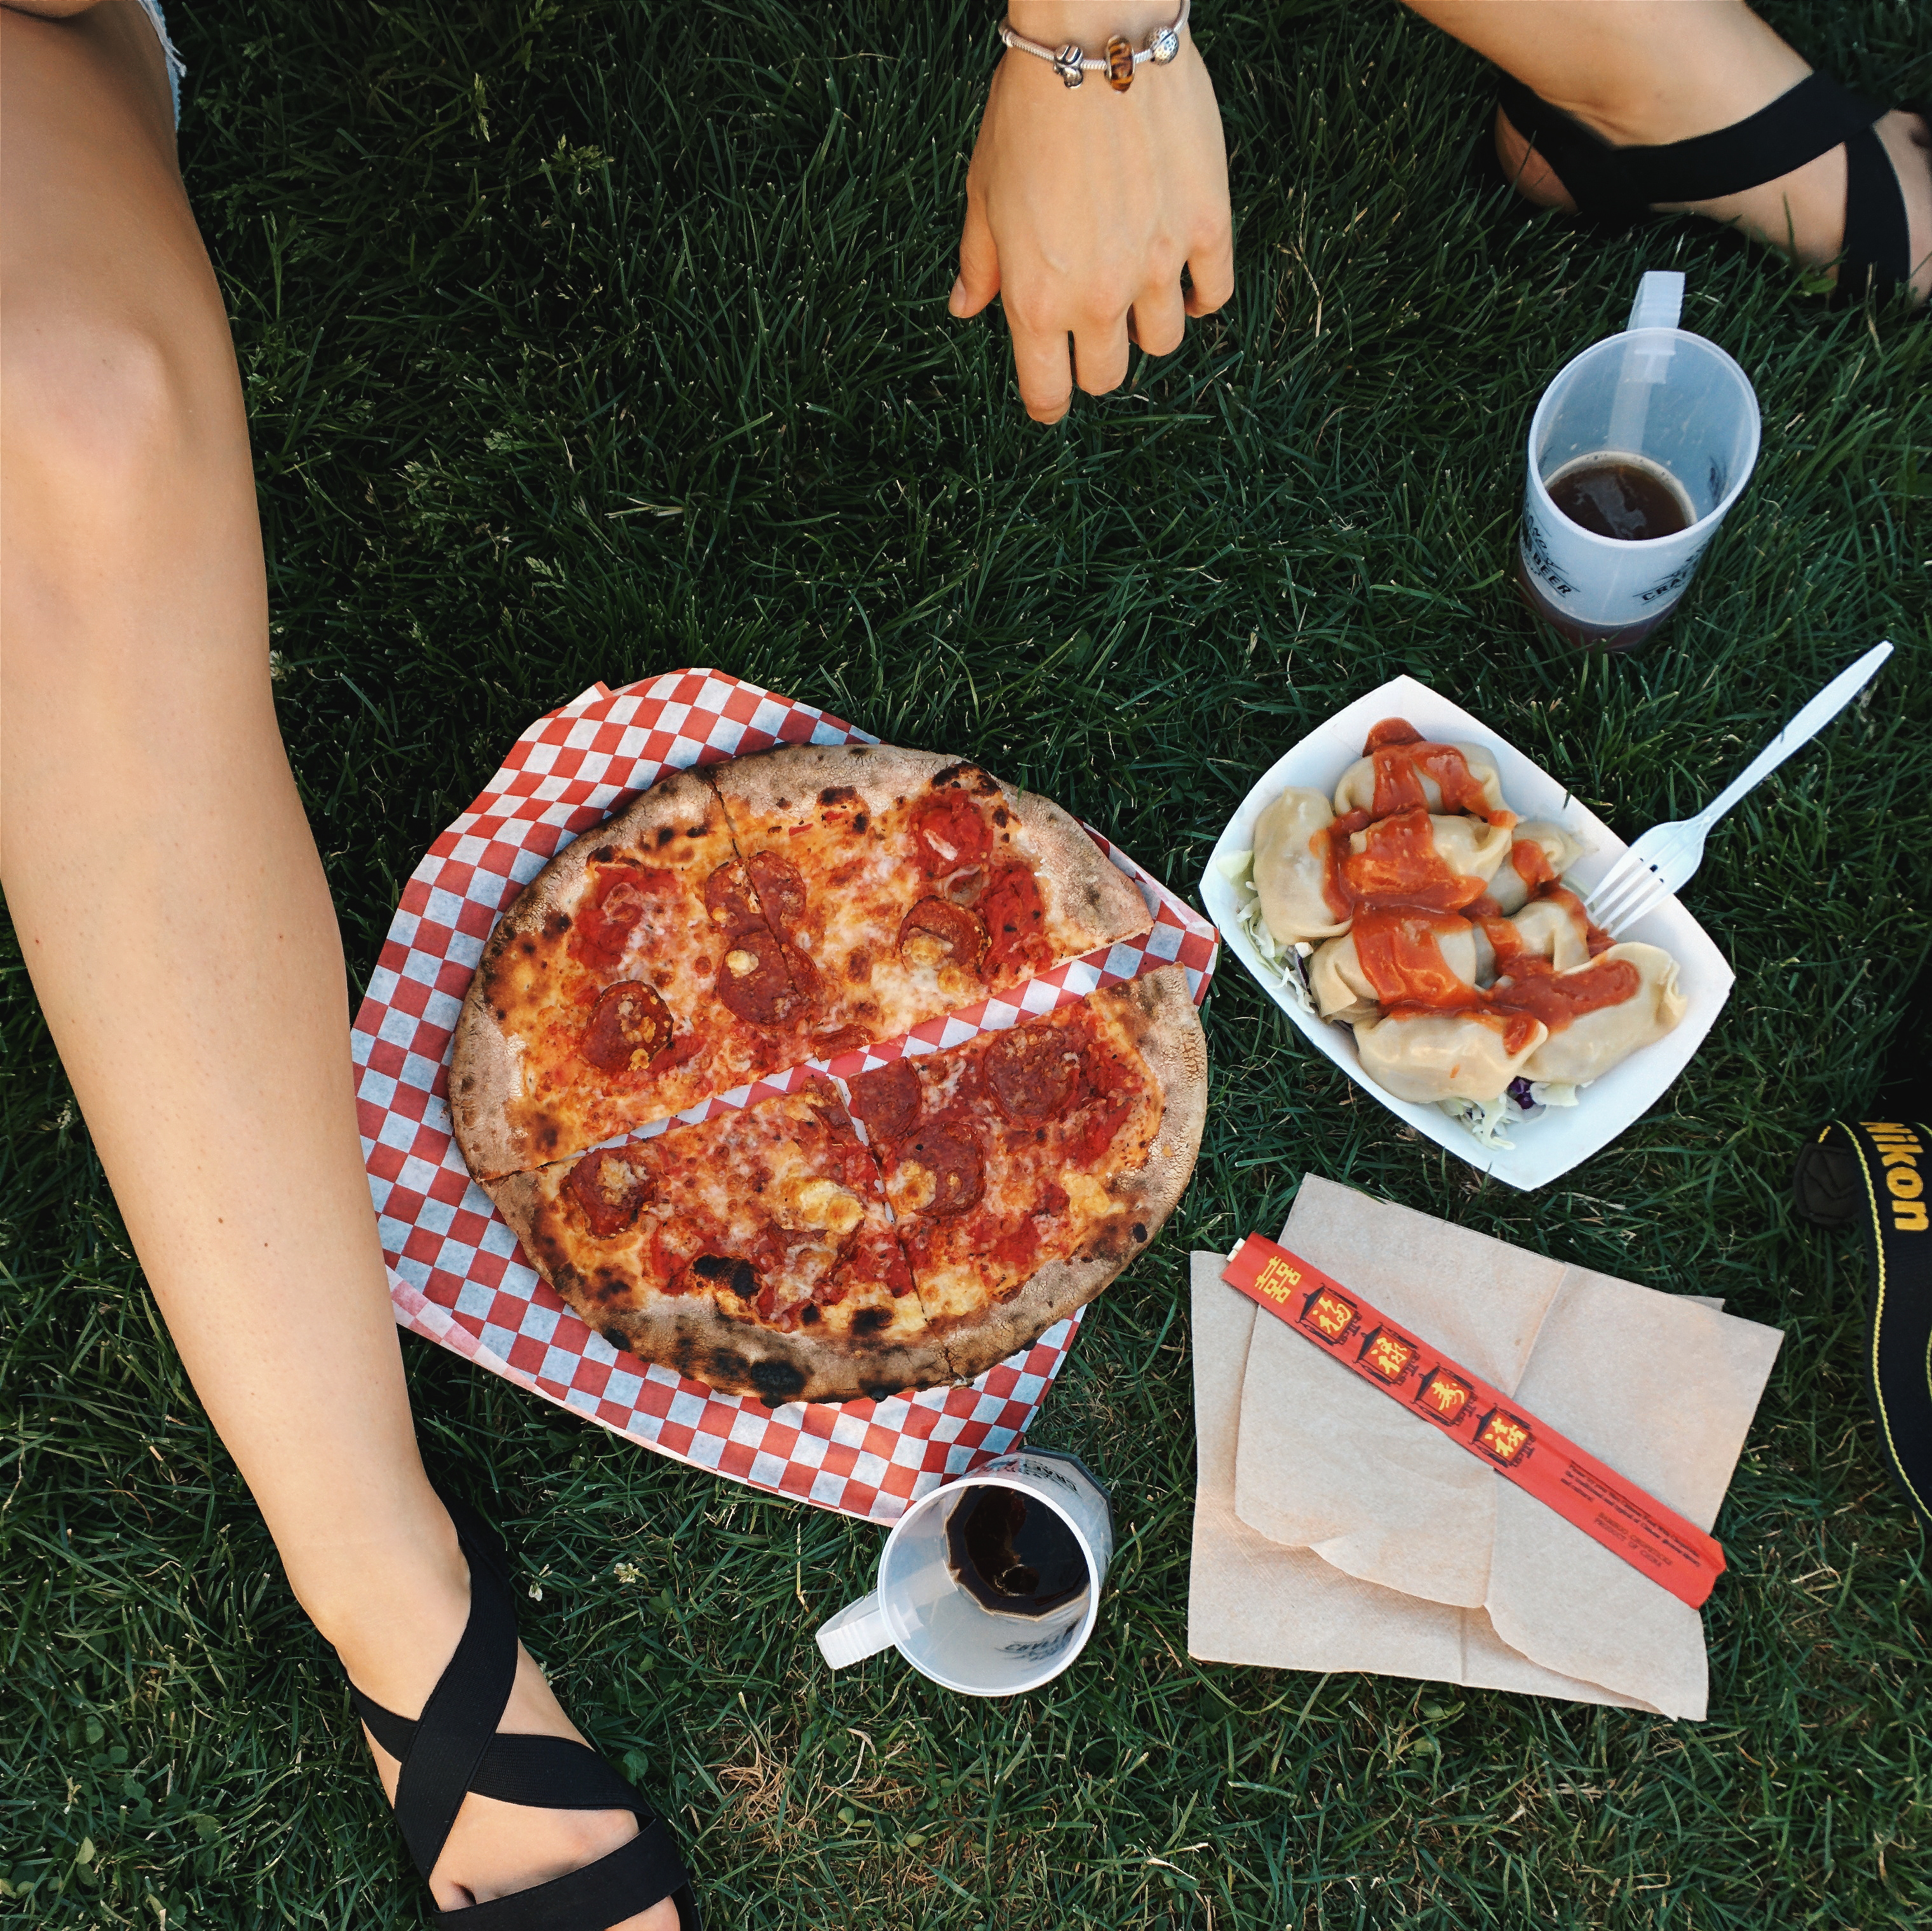
dish, food, cuisine, pizza, ingredient, junk food, meal, pizza cheese, fast food, italian food, tarte flamb e, pepperoni, sicilian pizza, produce, brunch, cookware and bakeware, recipe, meat, breakfast, american food, comfort food